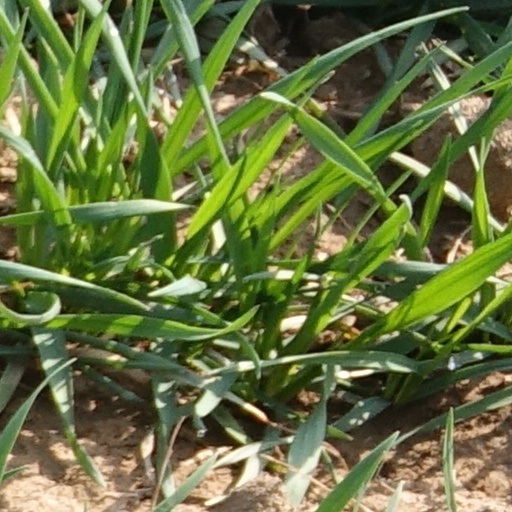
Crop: wheat